Binsfeld, Luxembourg

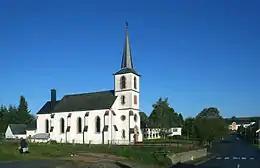
Around the church

Binsfeld is a village in the commune of Weiswampach, in northern Luxembourg. , the village had a population of 341.